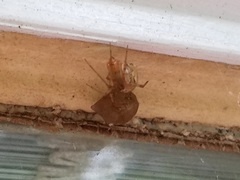
Species: Parasteatoda_tepidariorum